Joël Le Theule

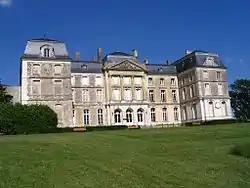
Centre technique de conservation Joël-le-Theule.

The "Centre technique de conservation Joël-le-Theule" of the Bibliothèque nationale de France in Sablé-sur-Sarthe, located at the Château de Sablé, is named in his honour.